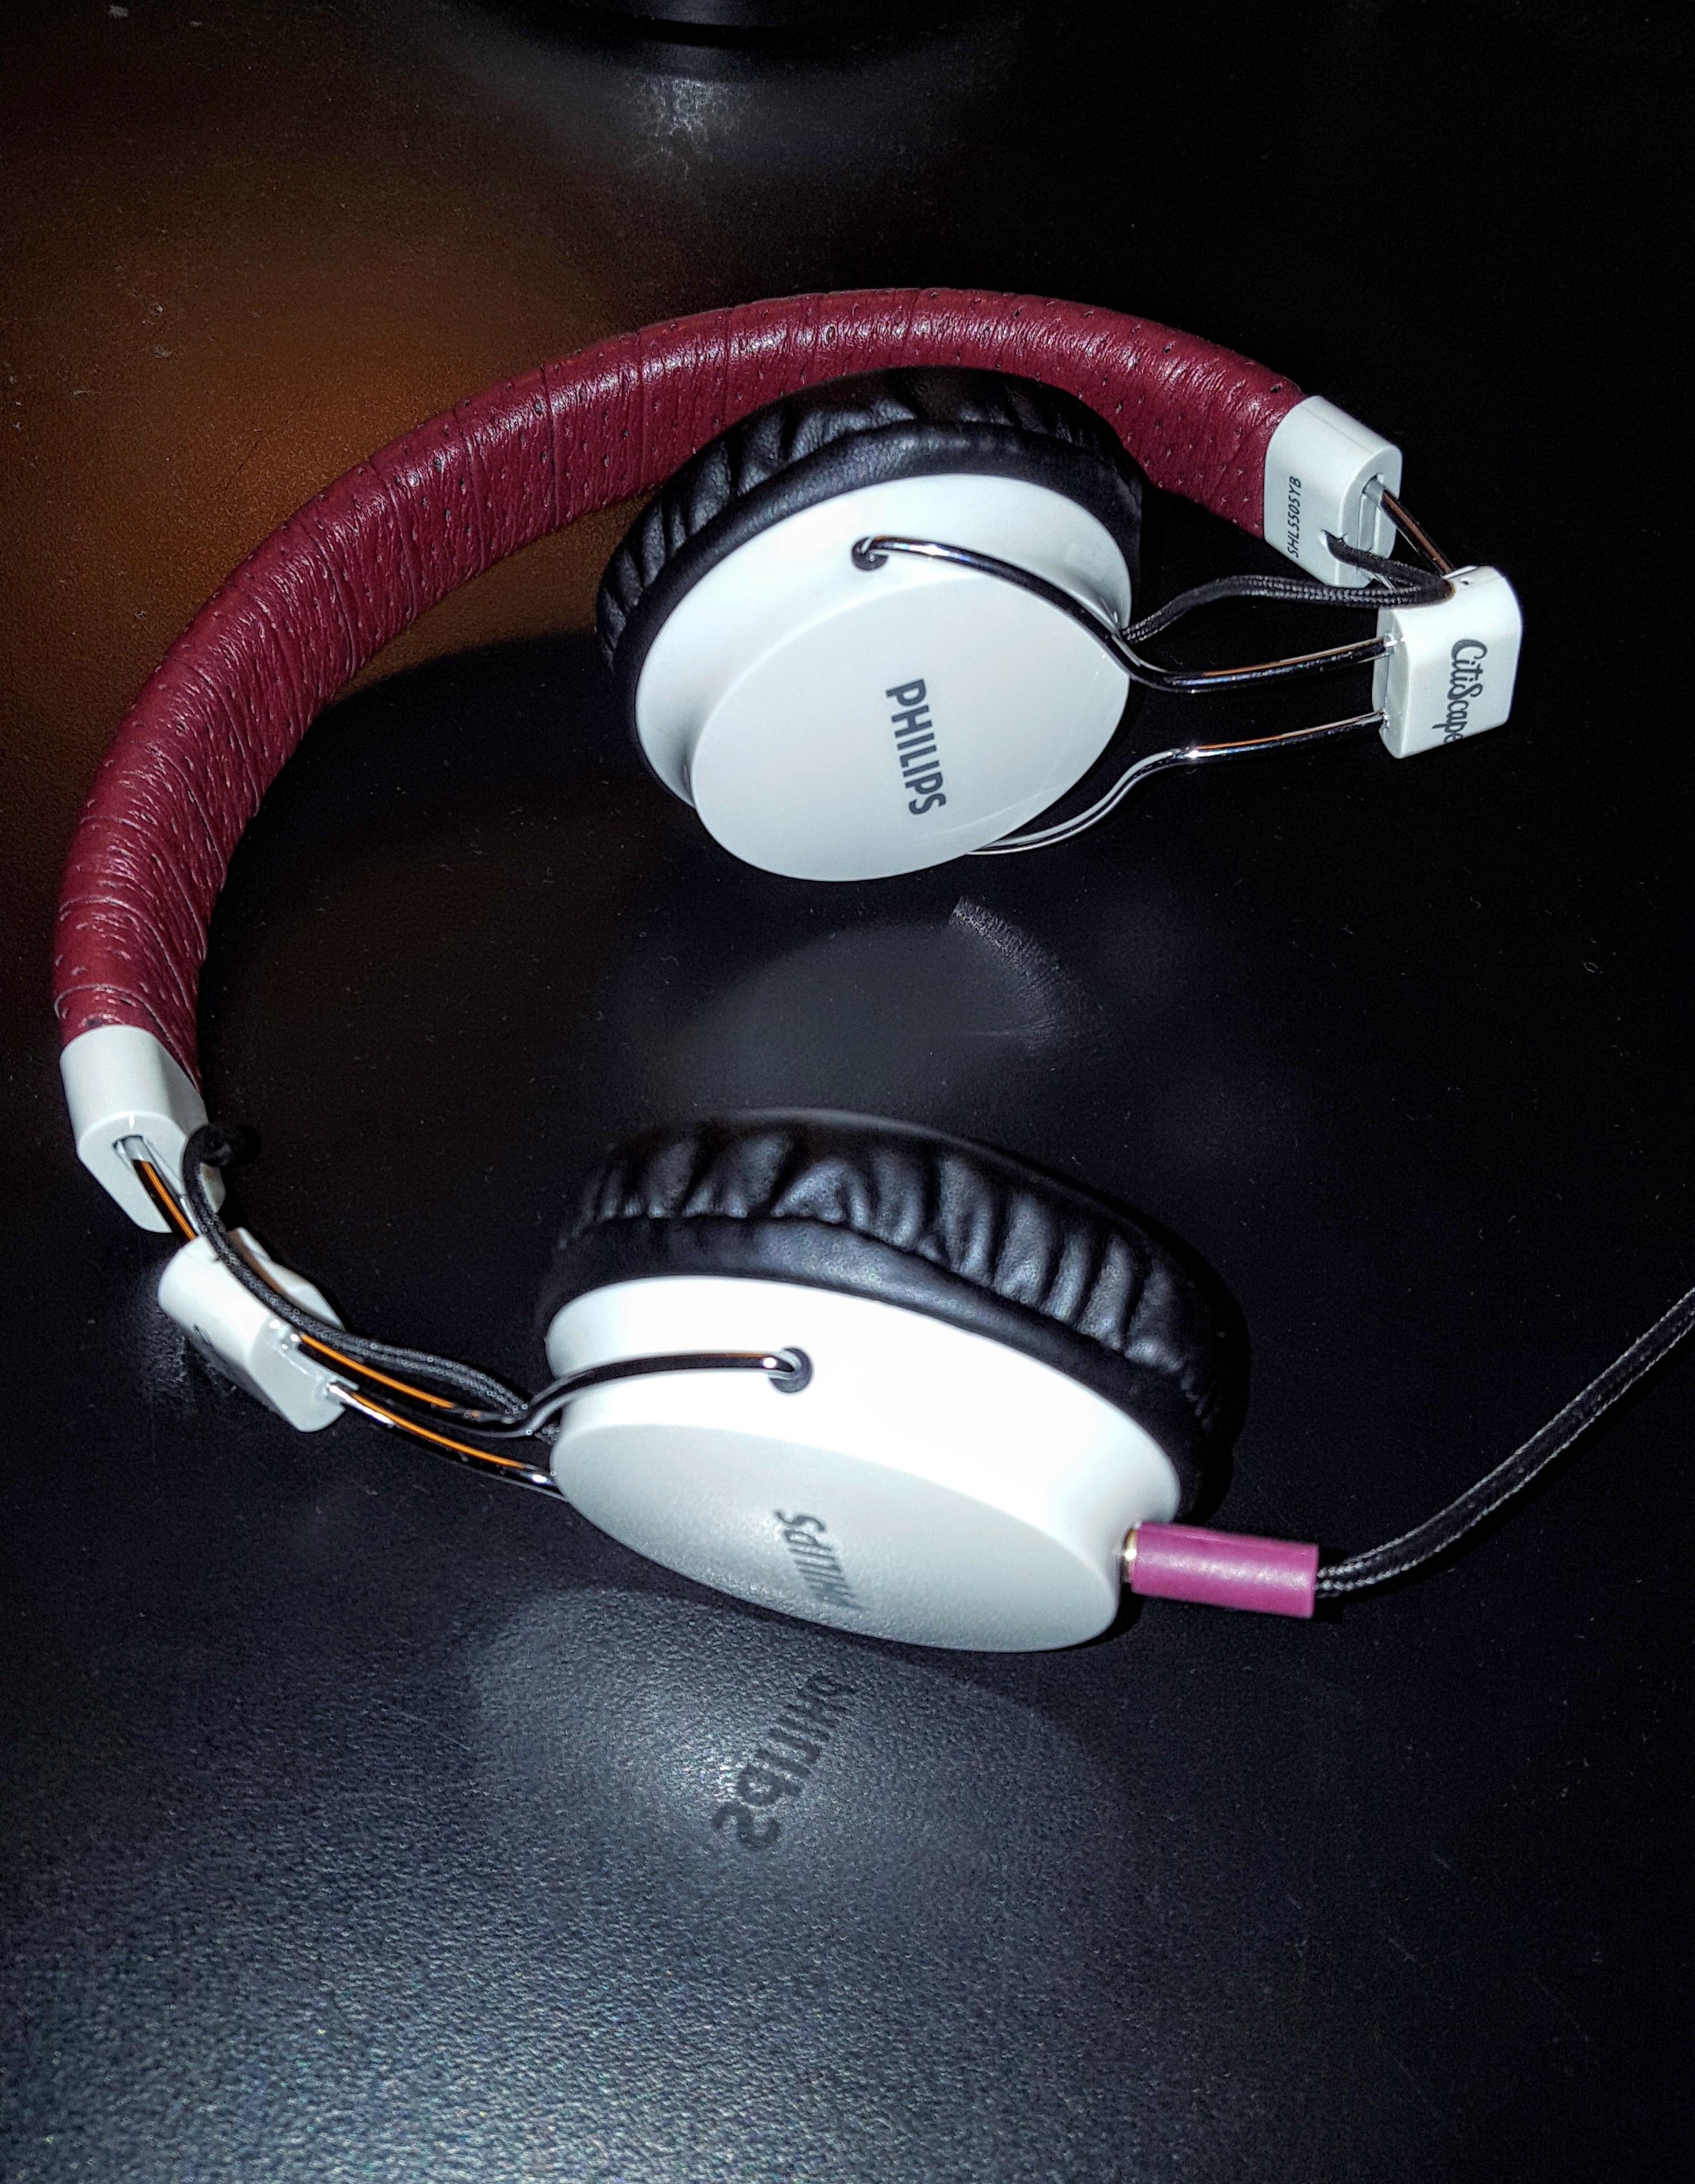
music, technology, gadget, ear, audio, headphones, sound, hi fi, audio equipment, electronic device